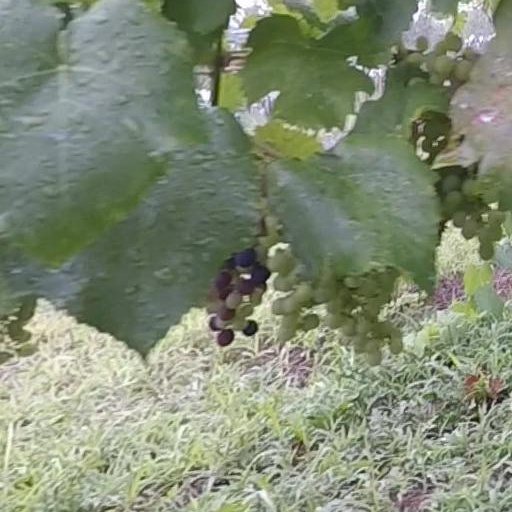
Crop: grape